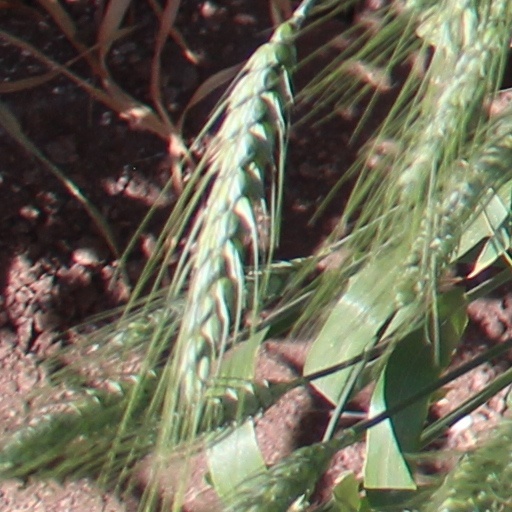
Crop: wheat